Gedo (wrestler)

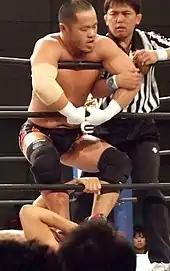
Gedo in June 2011

Gedo won the FMW Brass Knuckles Tag Team Championship not with Jado but with Koji Nakagawa when they defeated Masato Tanaka and Tetsuhiro Kuroda on June 13, 1999. Gedo would leave FMW in 2001 along with Masato Tanaka, Jado, Hideki Hosaka, and Kaori Nakayama with the group becoming freelancers with Gedo mostly working in Michinoku Pro. Gedo along with Jado would eventually return to New Japan and win the IWGP Junior Heavyweight Tag Team Championship when they defeated Jyushin Thunder Liger and El Samurai on July 20, 2001. Gedo had a fierce rivalry with Liger after Jado and Gedo made a surprise appearance in NJPW when they both pulled Liger's mask off. Jado and Gedo won the IWGP Junior Heavyweight belts for a second time in 2003 after again defeating Liger and Samurai. In 2007, Gedo was offered a contract by World Wrestling Entertainment (WWE), but turned it down because he would have been required to portray a stereotypical Japanese character. In July 2007, Gedo and Jado joined the Great Bash Heel (GBH) faction. The tag team would compete in the 2007 G1 Tag League, but failed to win, with a final tally of 6 points. In April 2009 Gedo and Jado left GBH and became founding members of the Chaos stable. On November 13, 2010, Jado and Gedo returned to the top of New Japan's Junior Tag Team division by defeating their Chaos team mates Davey Richards and Rocky Romero in the finals of a five-day-long tournament to win the 2010 Super J Tag League. As a result of their victory, Gedo and Jado received a match for the IWGP Junior Heavyweight Tag Team Championship, which took place at a Dramatic Dream Team (DDT) event on December 26, 2010, where they were defeated by the defending champions, the Golden☆Lovers (Kenny Omega and Kota Ibushi). At the end of 2011, the "Wrestling Observer Newsletter" named Gedo and Jado the bookers of the year. They have won the award three more times since then.